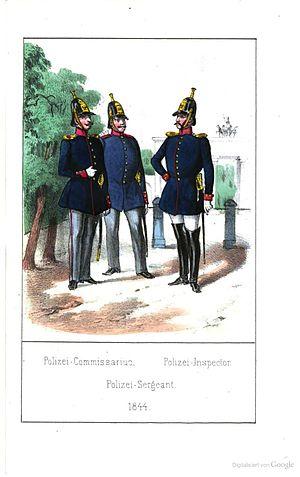
La préfecture de police de Berlin ne porte pas le nom de préfecture de police, et n'a rien à voir avec le modèle français où le Préfet de police est un fonctionnaire rattaché au ministre de l'Intérieur national et pas à la ville de Paris. La direction de la police de Berlin est un service de police du royaume de Prusse puis de l'Allemagne, créé en 1809 pour assurer la sécurité de la capitale. De 1949 à 1991, elle est partagée entre l'Allemagne de l'Est et l'Allemagne de l'Ouest. Elle dépend aujourd'hui de l'autorité sénatoriale à l'Intérieur et aux sports du Land de Berlin.